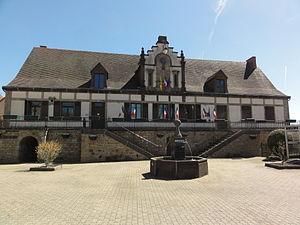
Pionsat est une commune française, située dans le département du Puy-de-Dôme en région d'Auvergne-Rhône-Alpes.